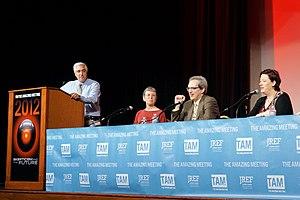
David H. Gorski est un chirurgien oncologue américain, professeur de chirurgie à l'université de Wayne State et un chirurgien oncologue au Barbara Ann Karmanos Cancer Institute, spécialisé dans le cancer du sein. Il critique la médecine alternative et le mouvement anti-vaccin. Il est l'auteur d'un blog, Respectful Insolence et est rédacteur en chef du site web Science-Based Medicine.